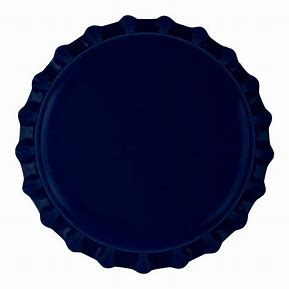
Waste category: metal